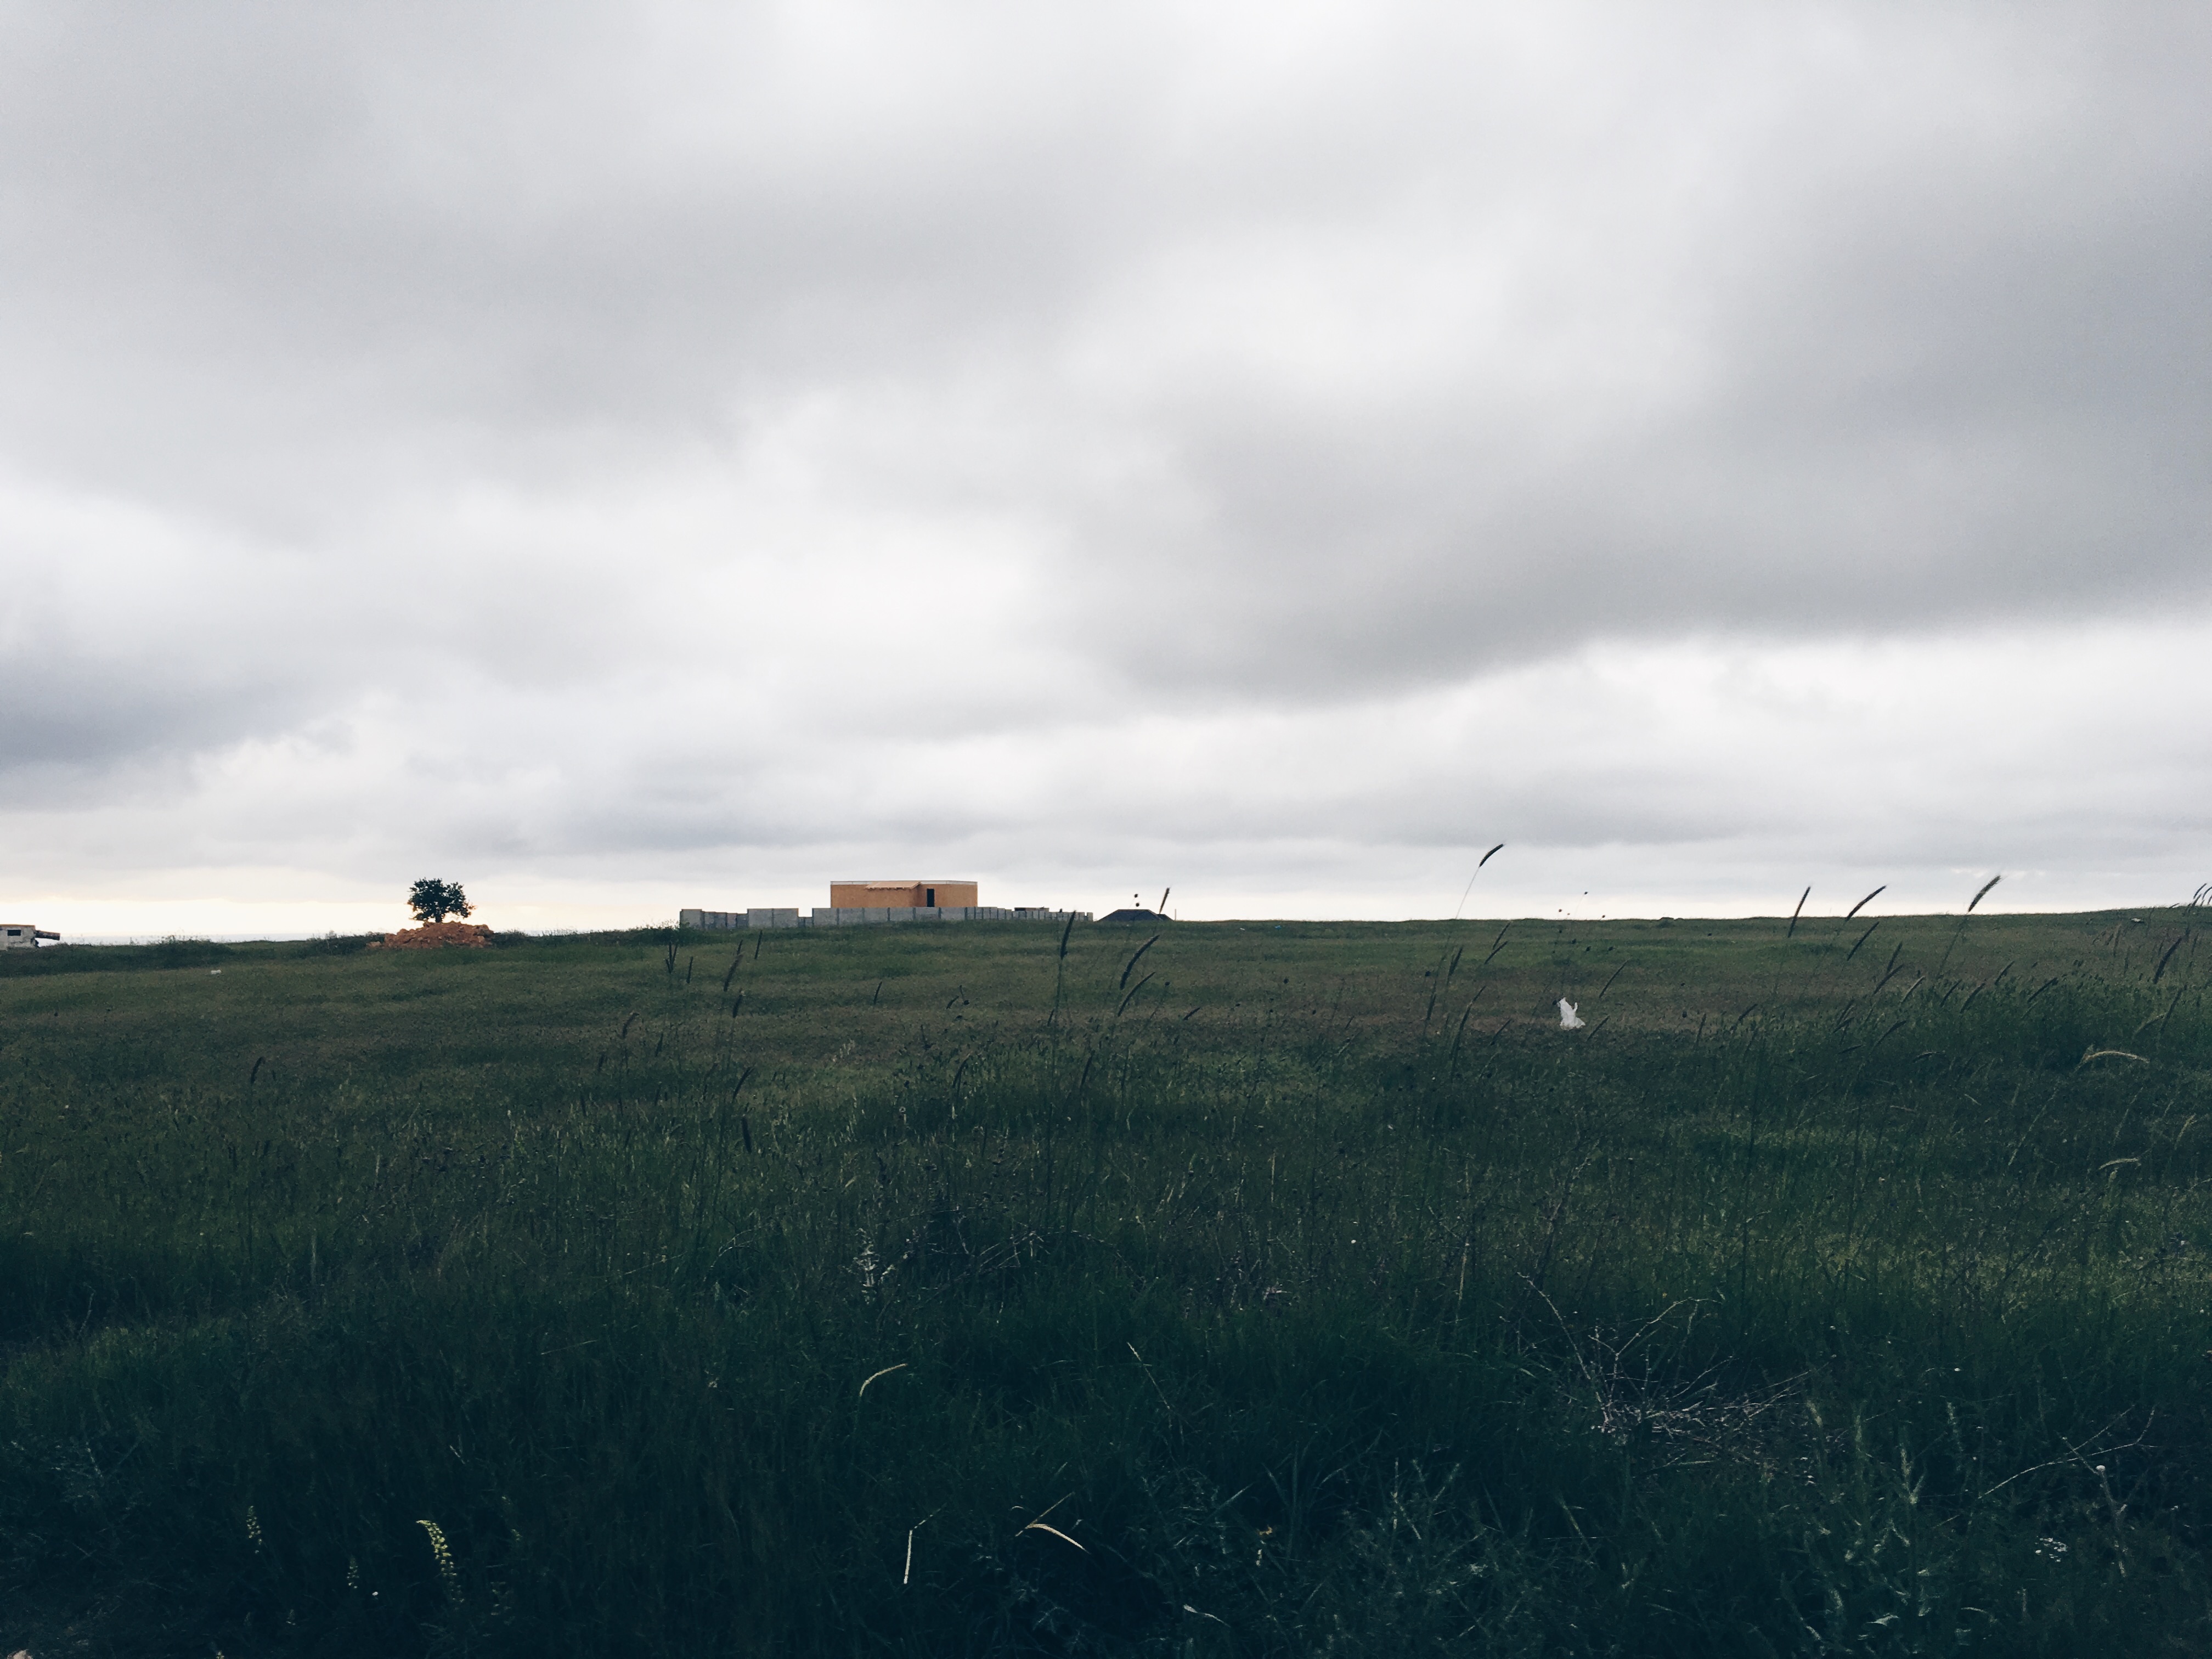
landscape, sea, coast, nature, grass, horizon, marsh, mountain, cloud, sky, field, prairie, morning, hill, wind, plain, wetland, habitat, rural area, natural environment, atmospheric phenomenon, atmosphere of earth